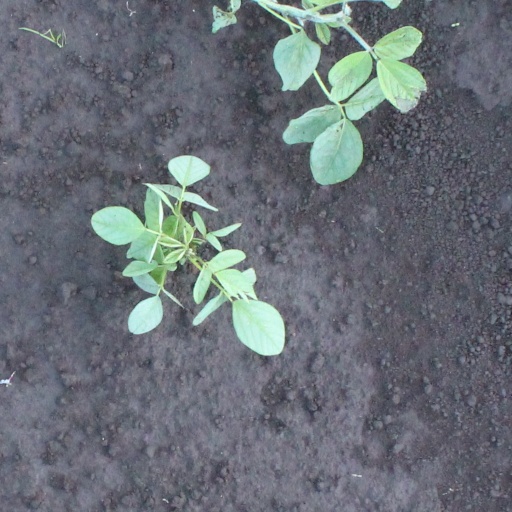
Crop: soybean